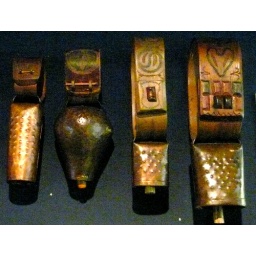
cow and sheep bells used in the Pyrenees